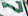
Number: 7